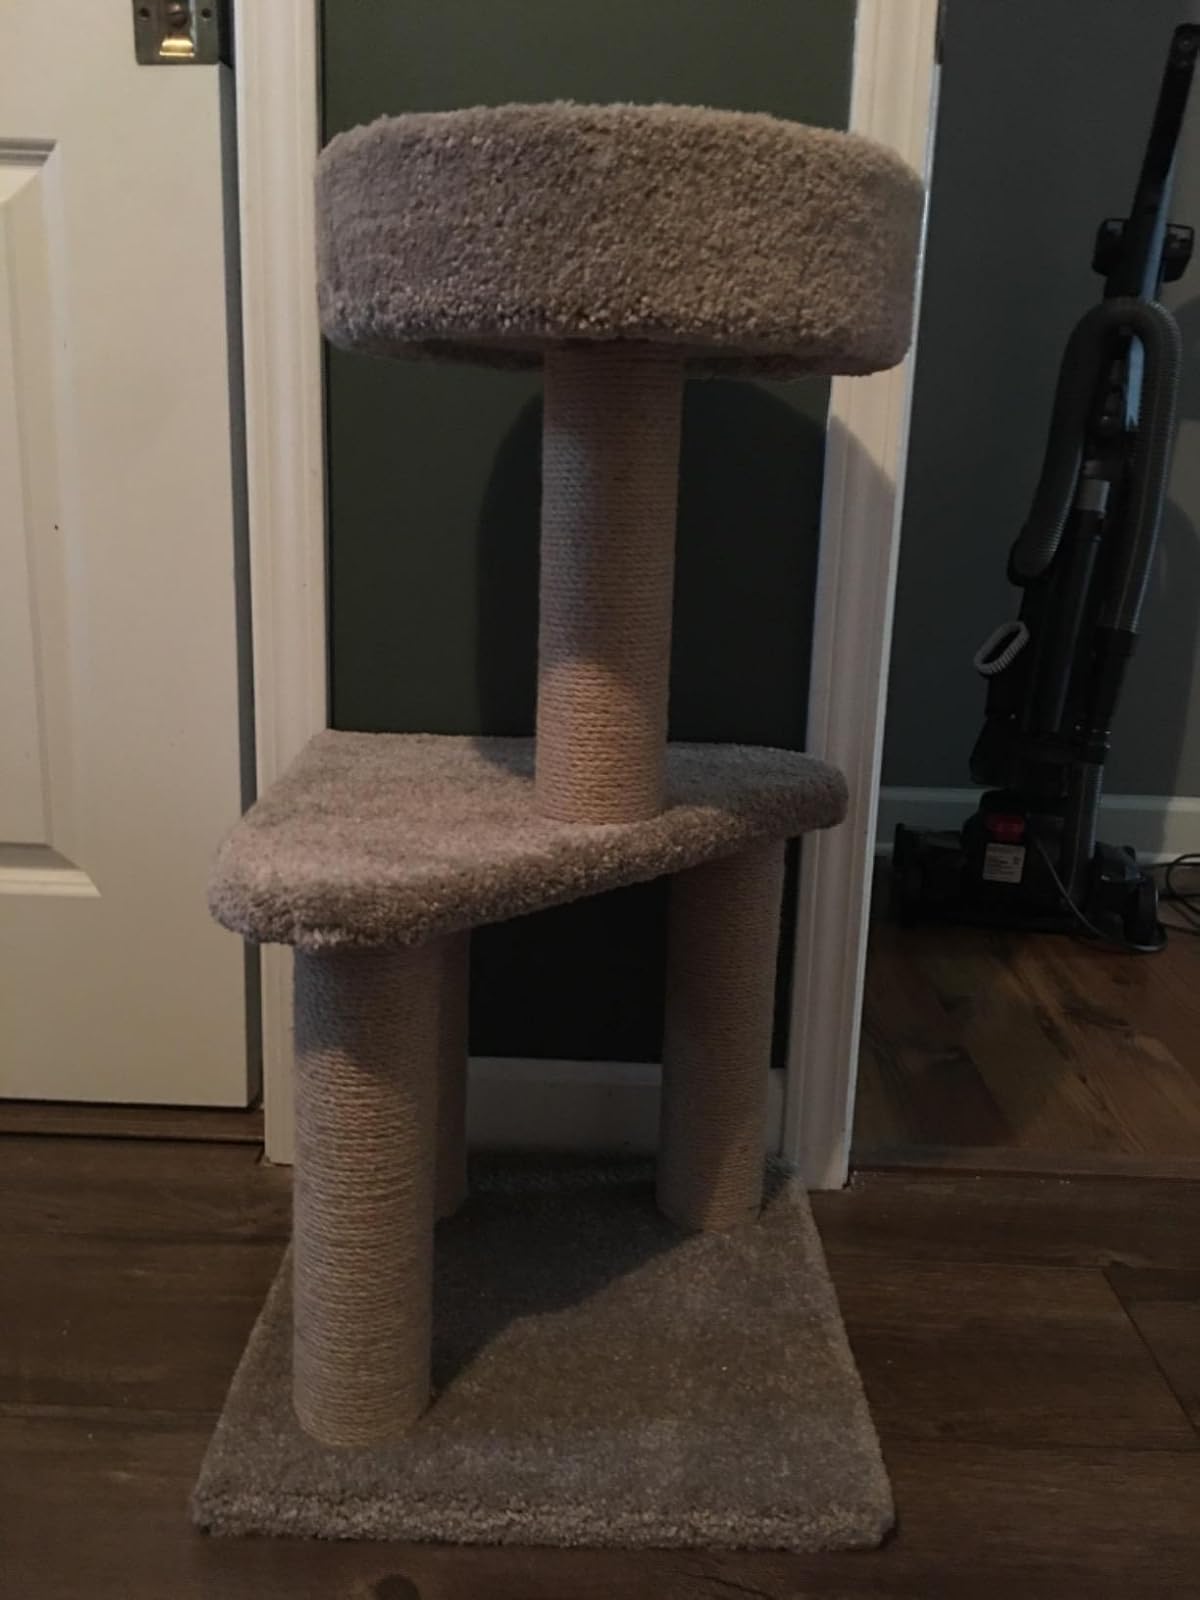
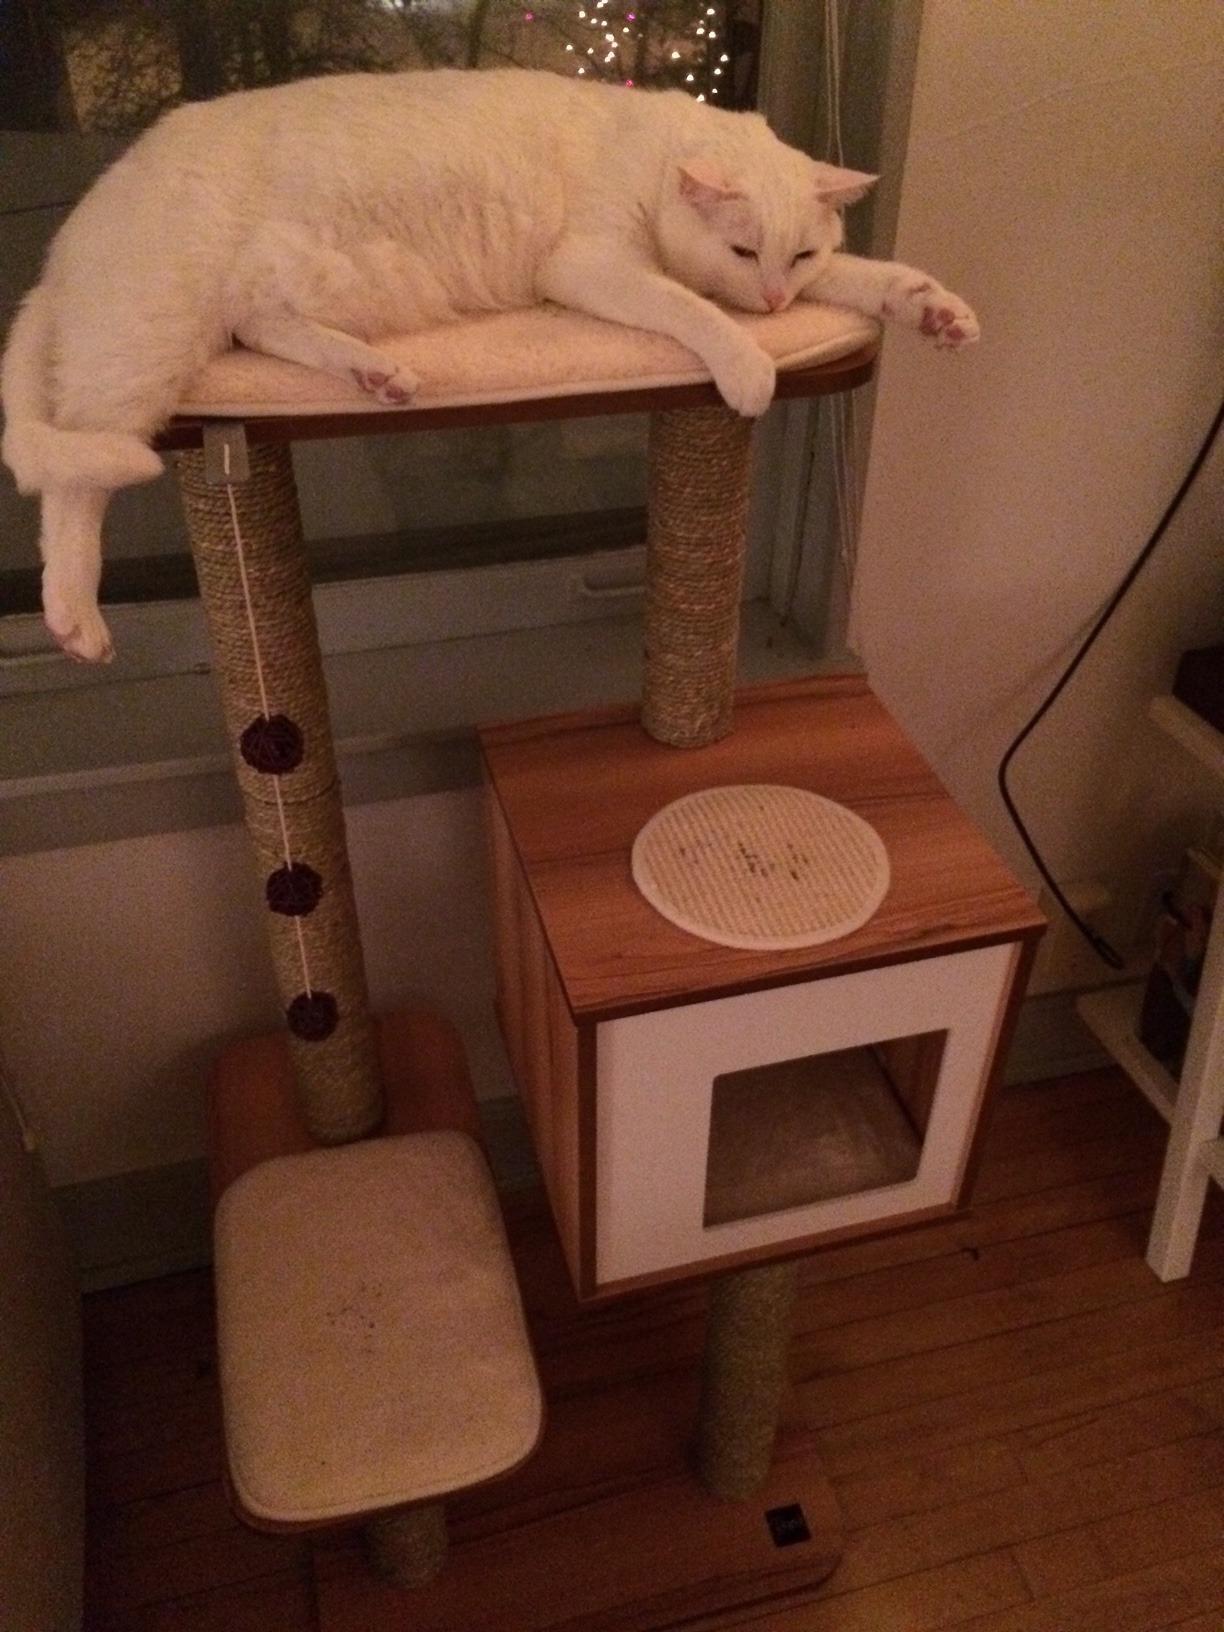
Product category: items_cat tree
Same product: no